Salvador, Bahia

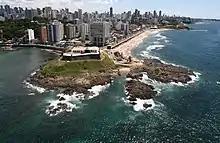

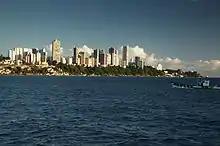
Skyscrapers in Vitória neighborhood, the most expensive address in the city

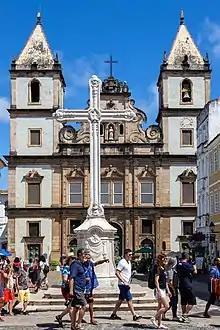
Convent and Church of São Francisco in

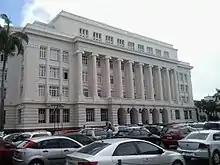
Ruy Barbosa Forum

Throughout Brazilian history Salvador has played an important role. Because of its location on Brazil's northeastern coast, the city served as an important link in the Portuguese empire throughout the colonial era, maintaining close commercial ties with Portugal and Portuguese colonies in Africa and Asia.